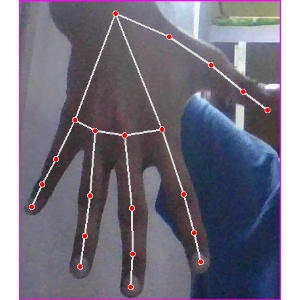
अक्षर: ढ